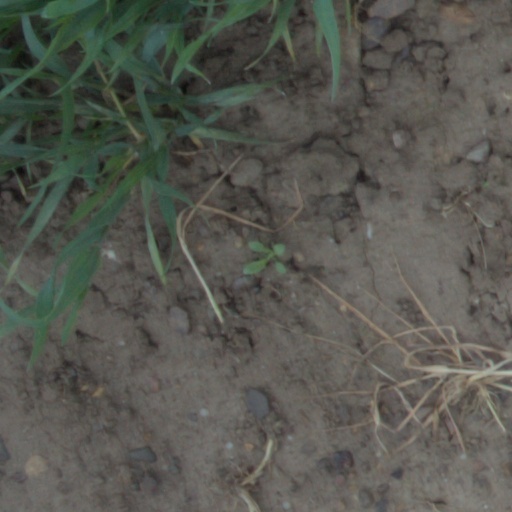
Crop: wheat